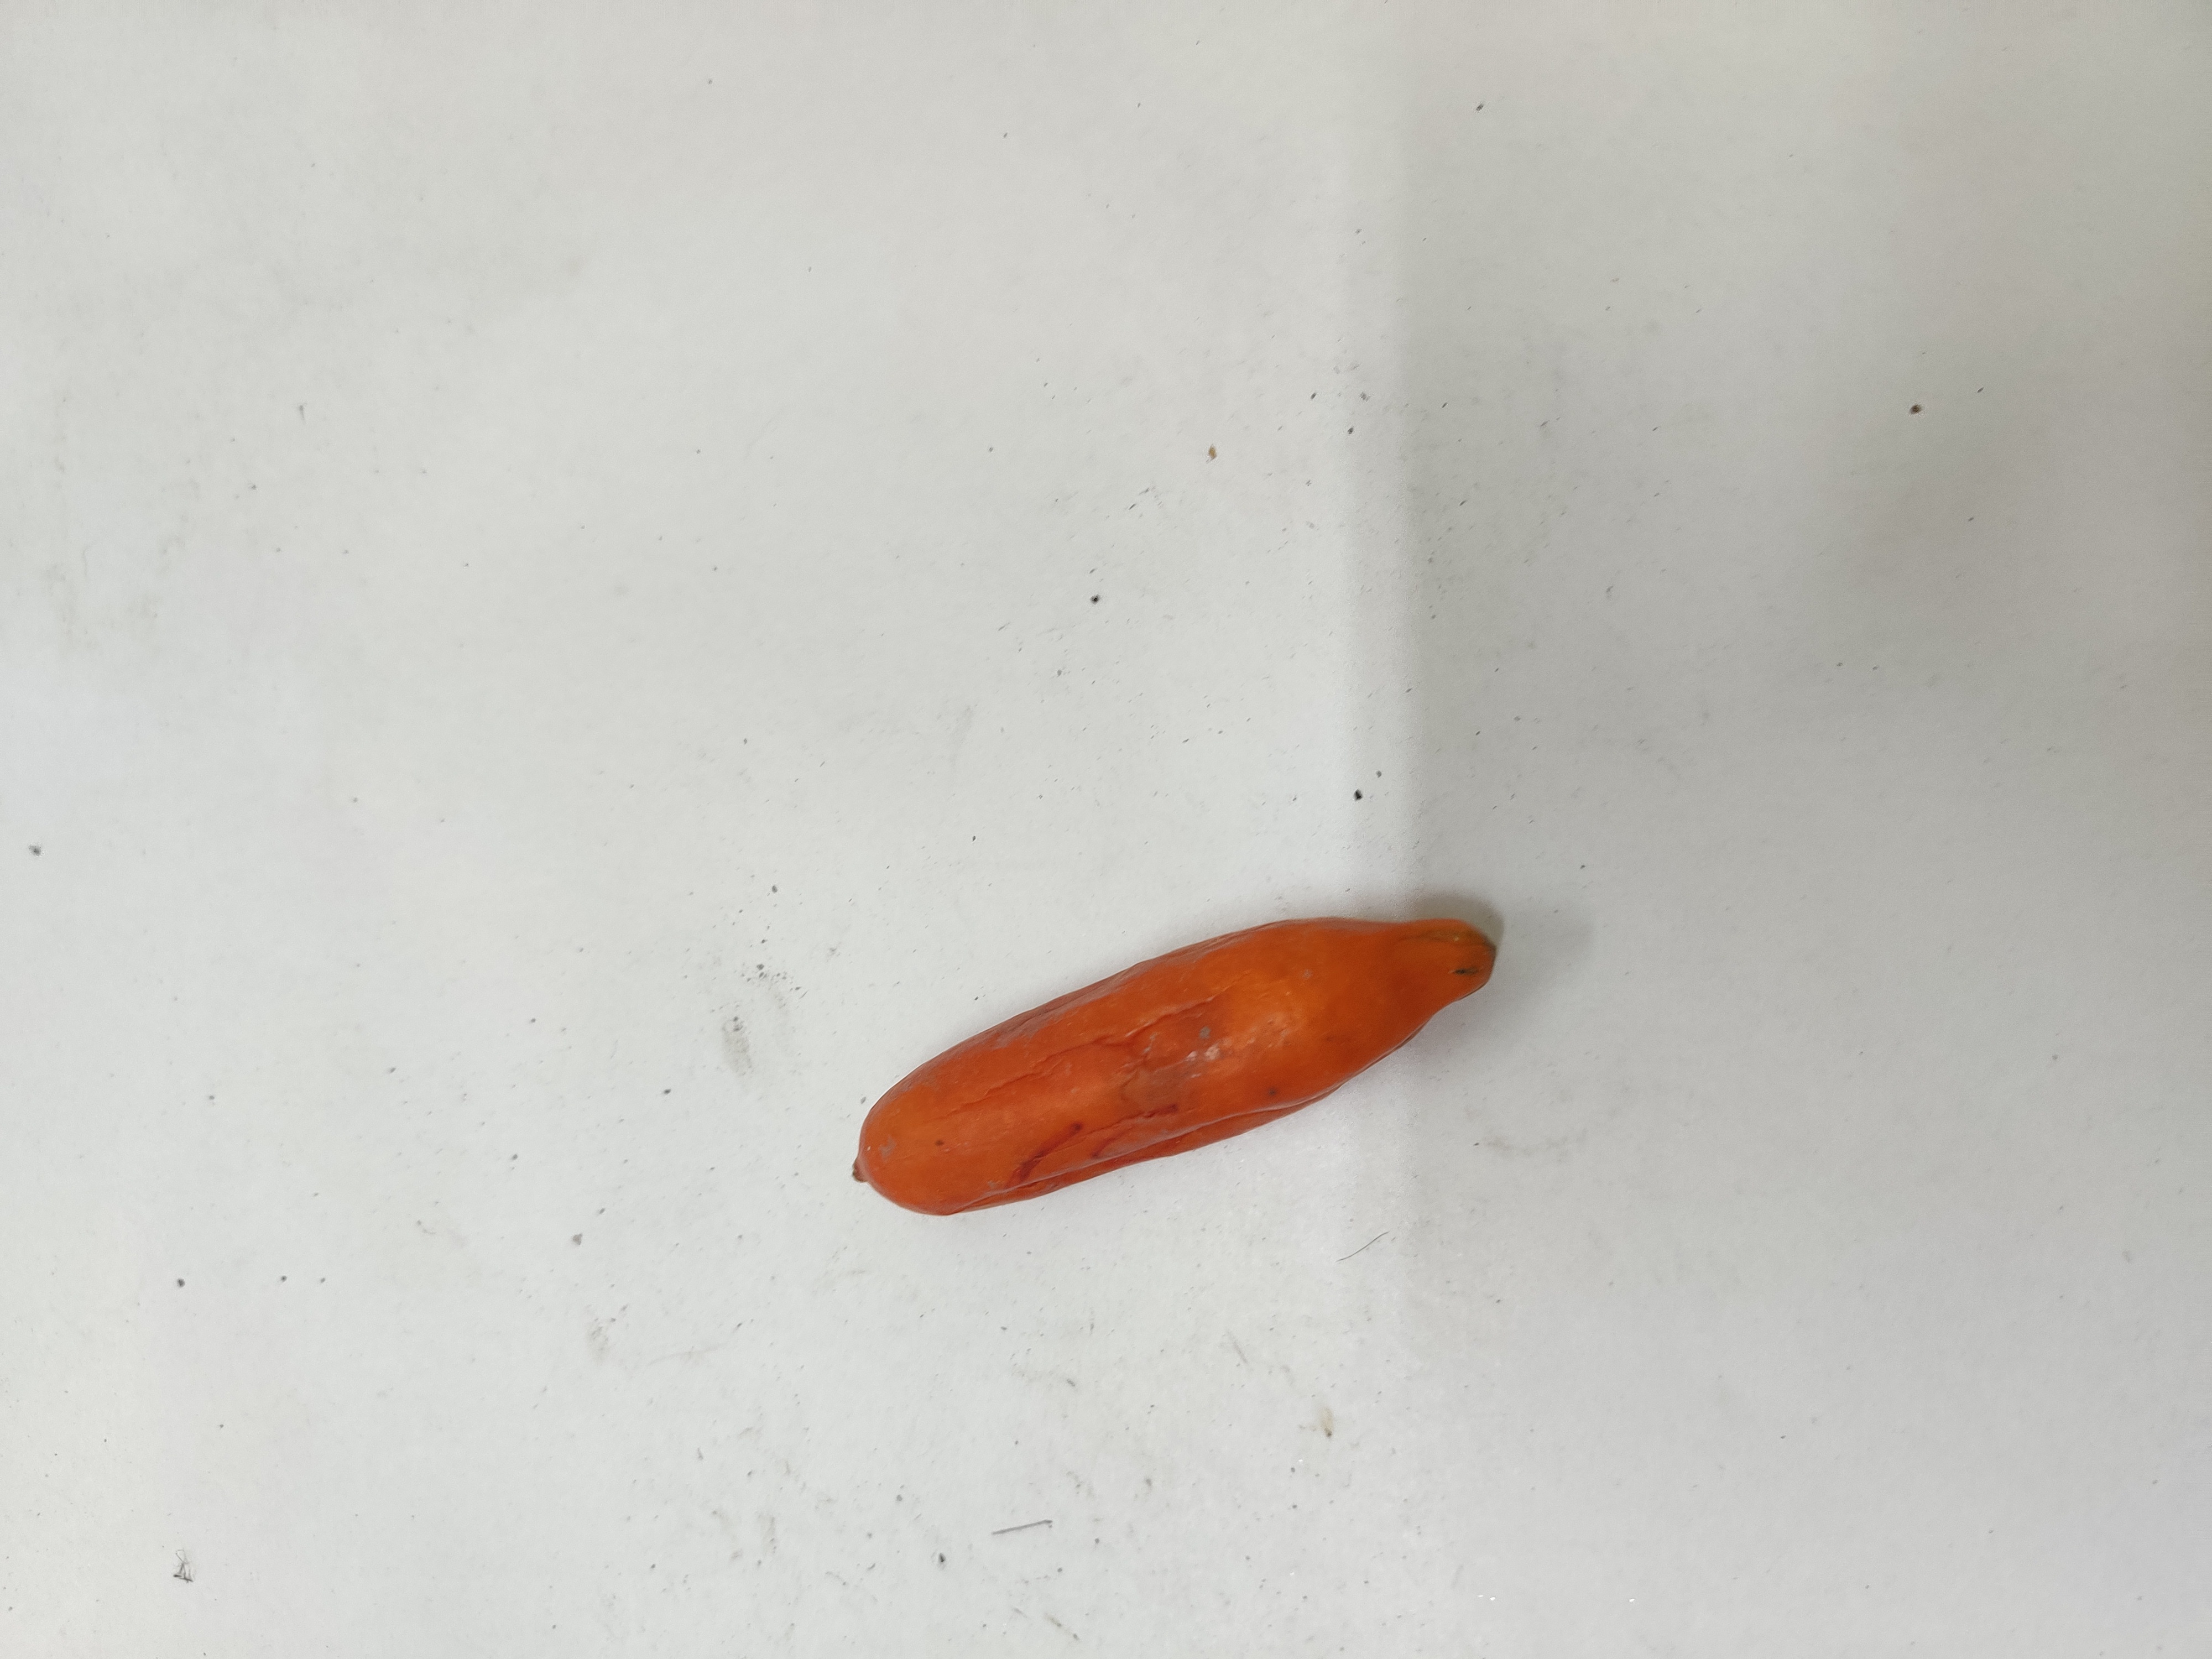
Crop: Ivy Gourd
Condition: Severely Damaged